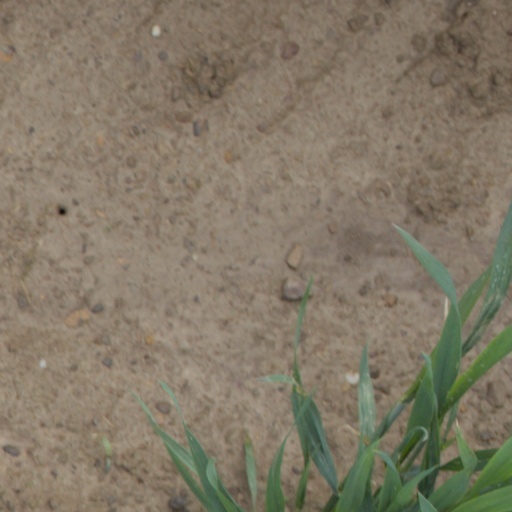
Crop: wheat